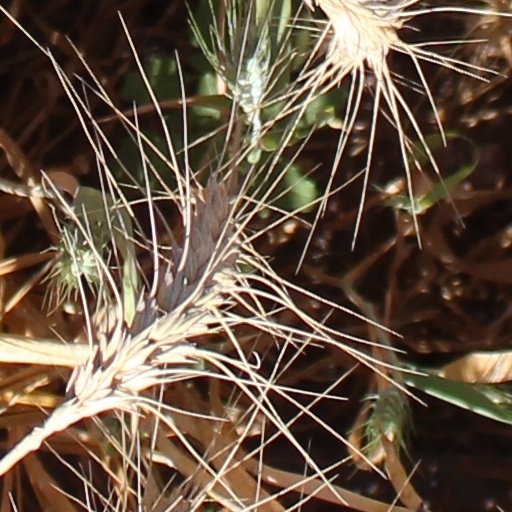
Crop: wheat